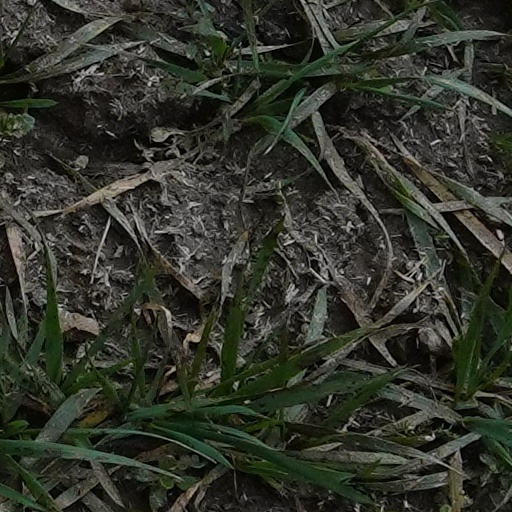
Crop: wheat